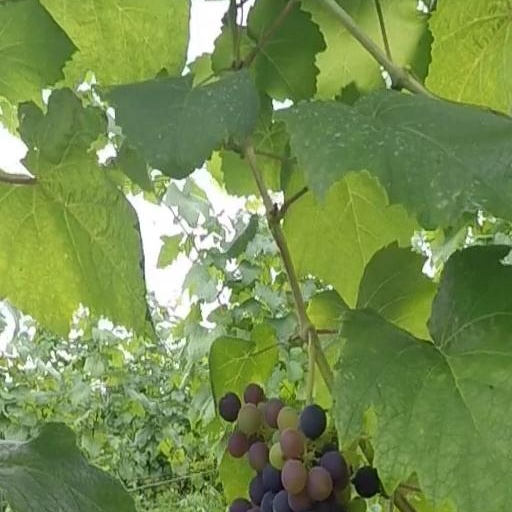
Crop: grape